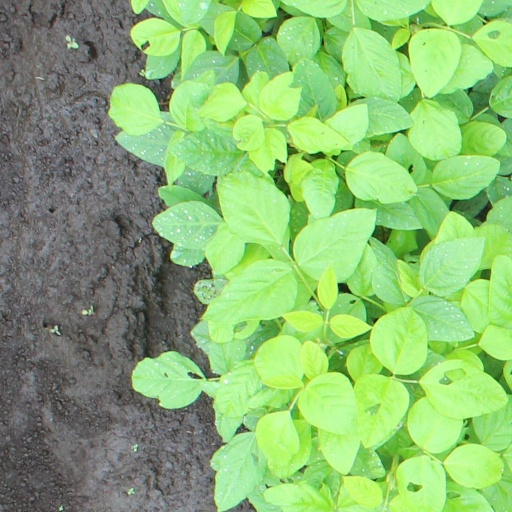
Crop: soybean